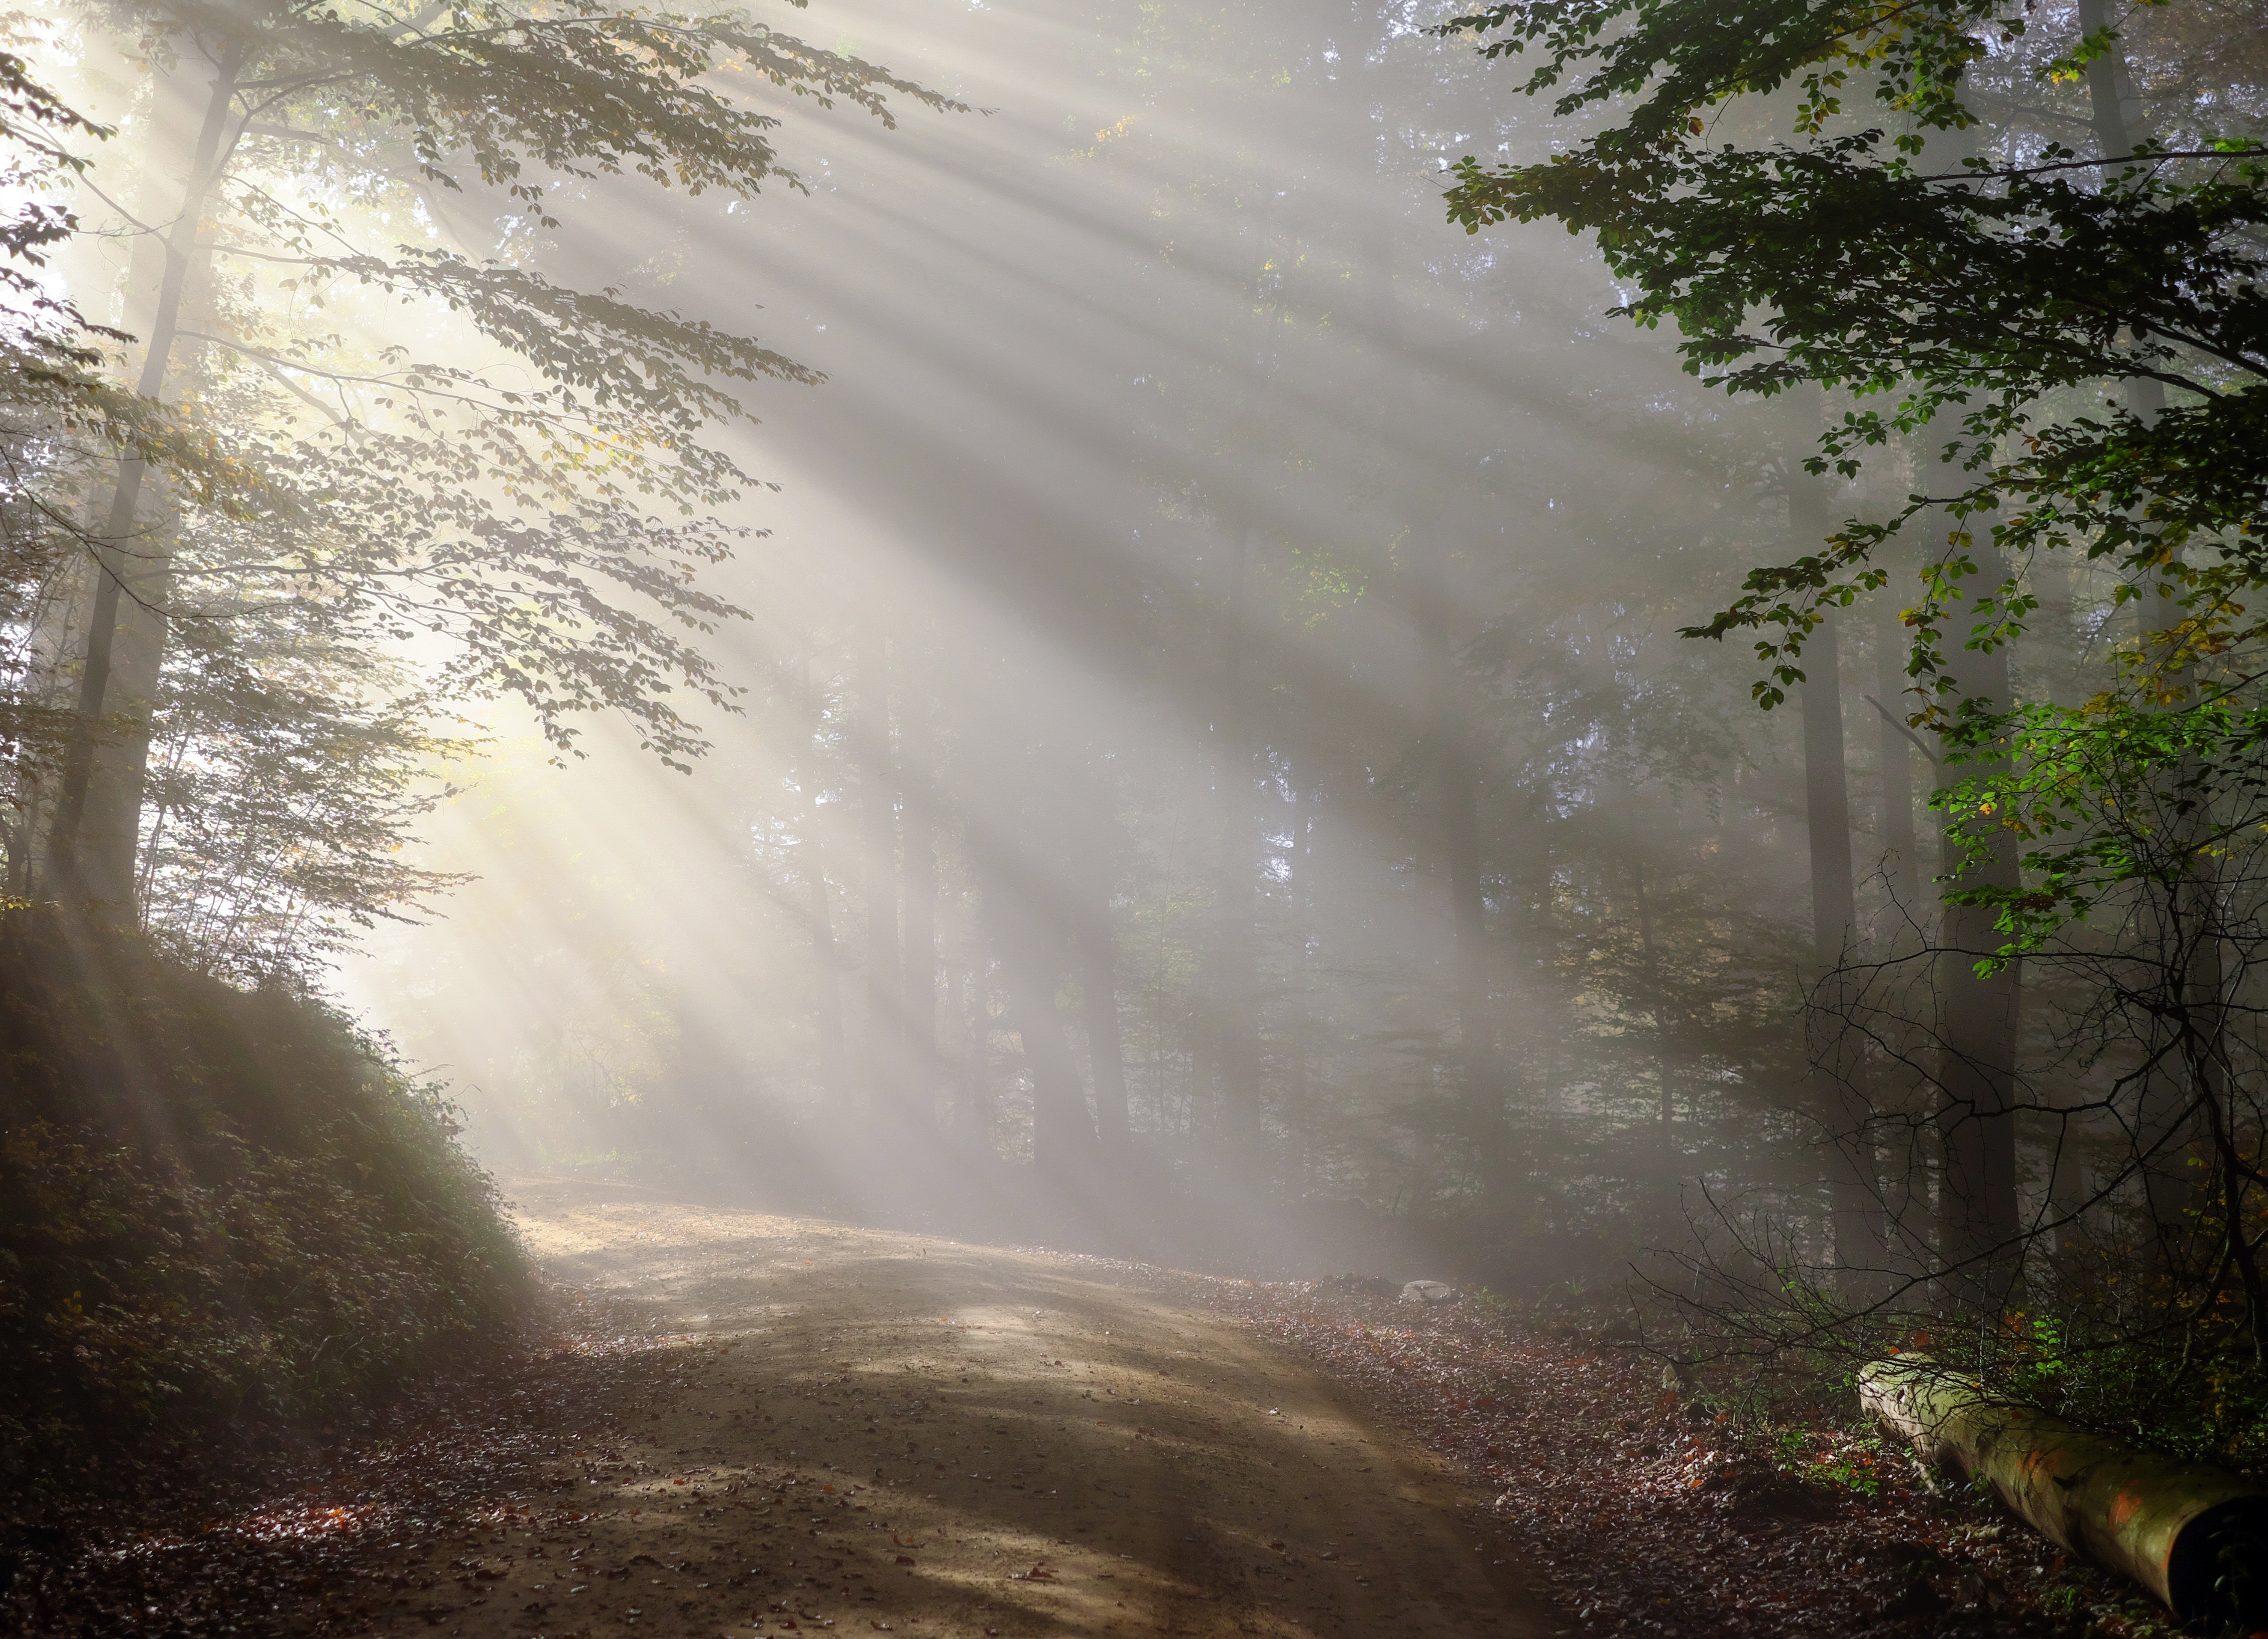
landscape, tree, water, nature, forest, light, fog, mist, sunlight, morning, leaf, autumn, weather, trees, mysterious, woodland, habitat, rise, water feature, sunbeam, morgenstimmung, forest path, black forest, in the early morning, colourless, atmospheric phenomenon, woody plant